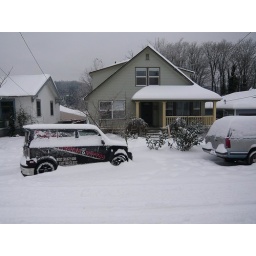
Front of the house with an abandoned car in the middle of the street. Shots from the mega snowfall in Portland in December 2008.